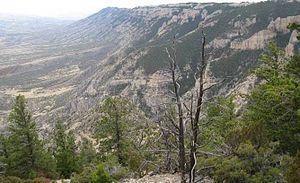
Les monts Pryor sont une chaîne de montagne du comté de Carbon et du comté de Big Horn. Elles sont localisées sur la Crow Indian Reservation et la forêt nationale de Custer, certaines zones sont privées. Elles sont bordées au sud par Billings et au nord par Lovell.